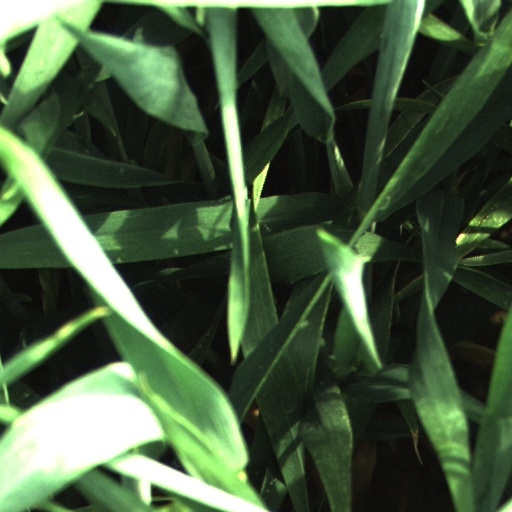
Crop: wheat